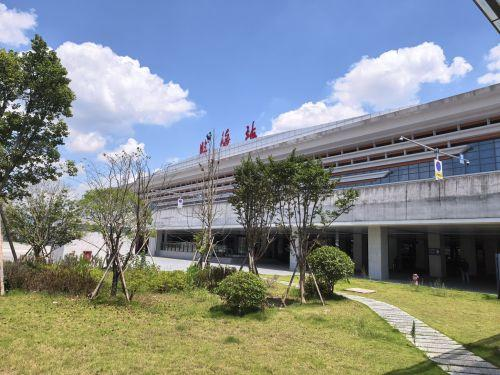
地标名称：临海站
所在城市：台州市·临海市